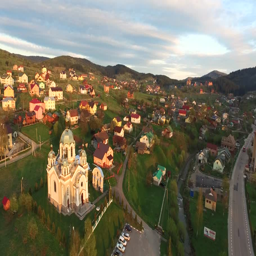
church in a small town on the hillside .